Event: Nepal Earthquake
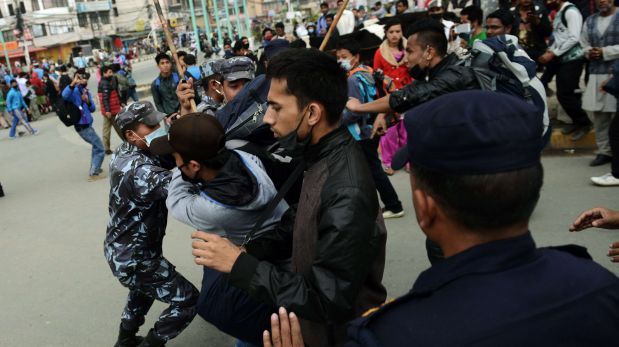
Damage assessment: no_damage